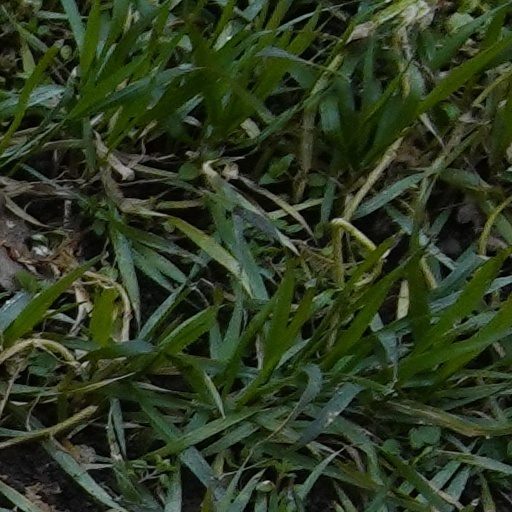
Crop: wheat